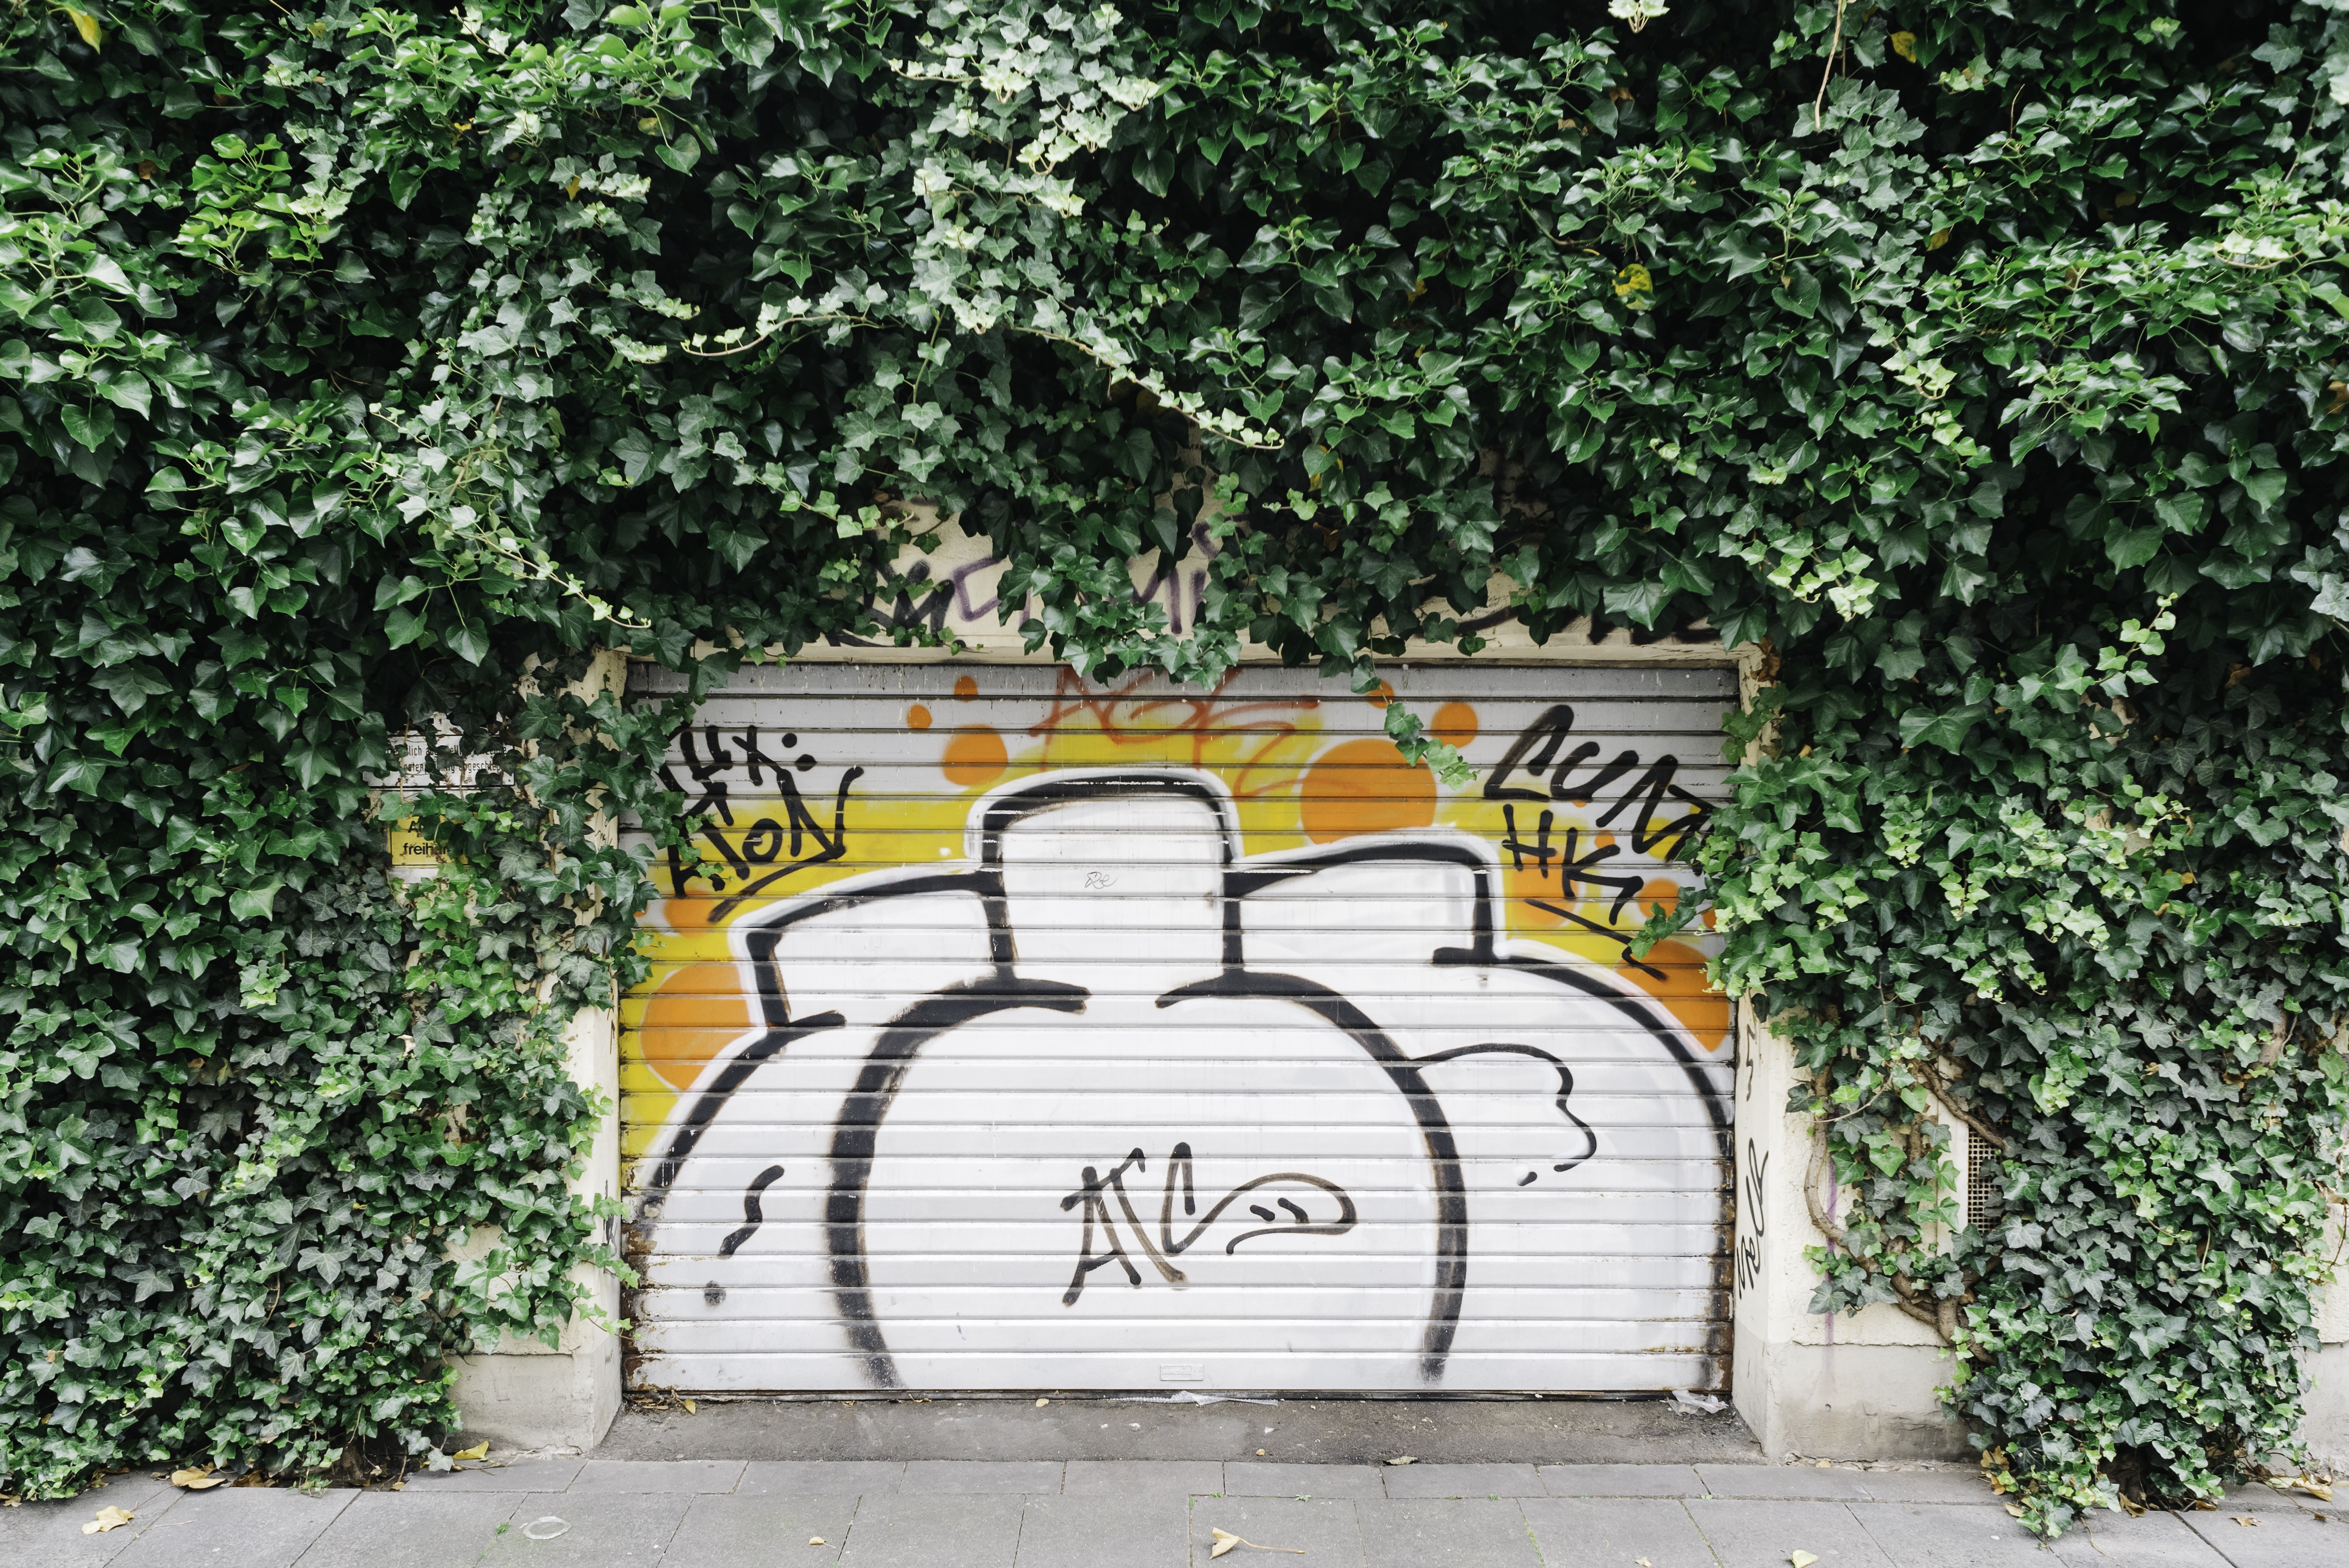
gate, graffiti, plant, vines, wall